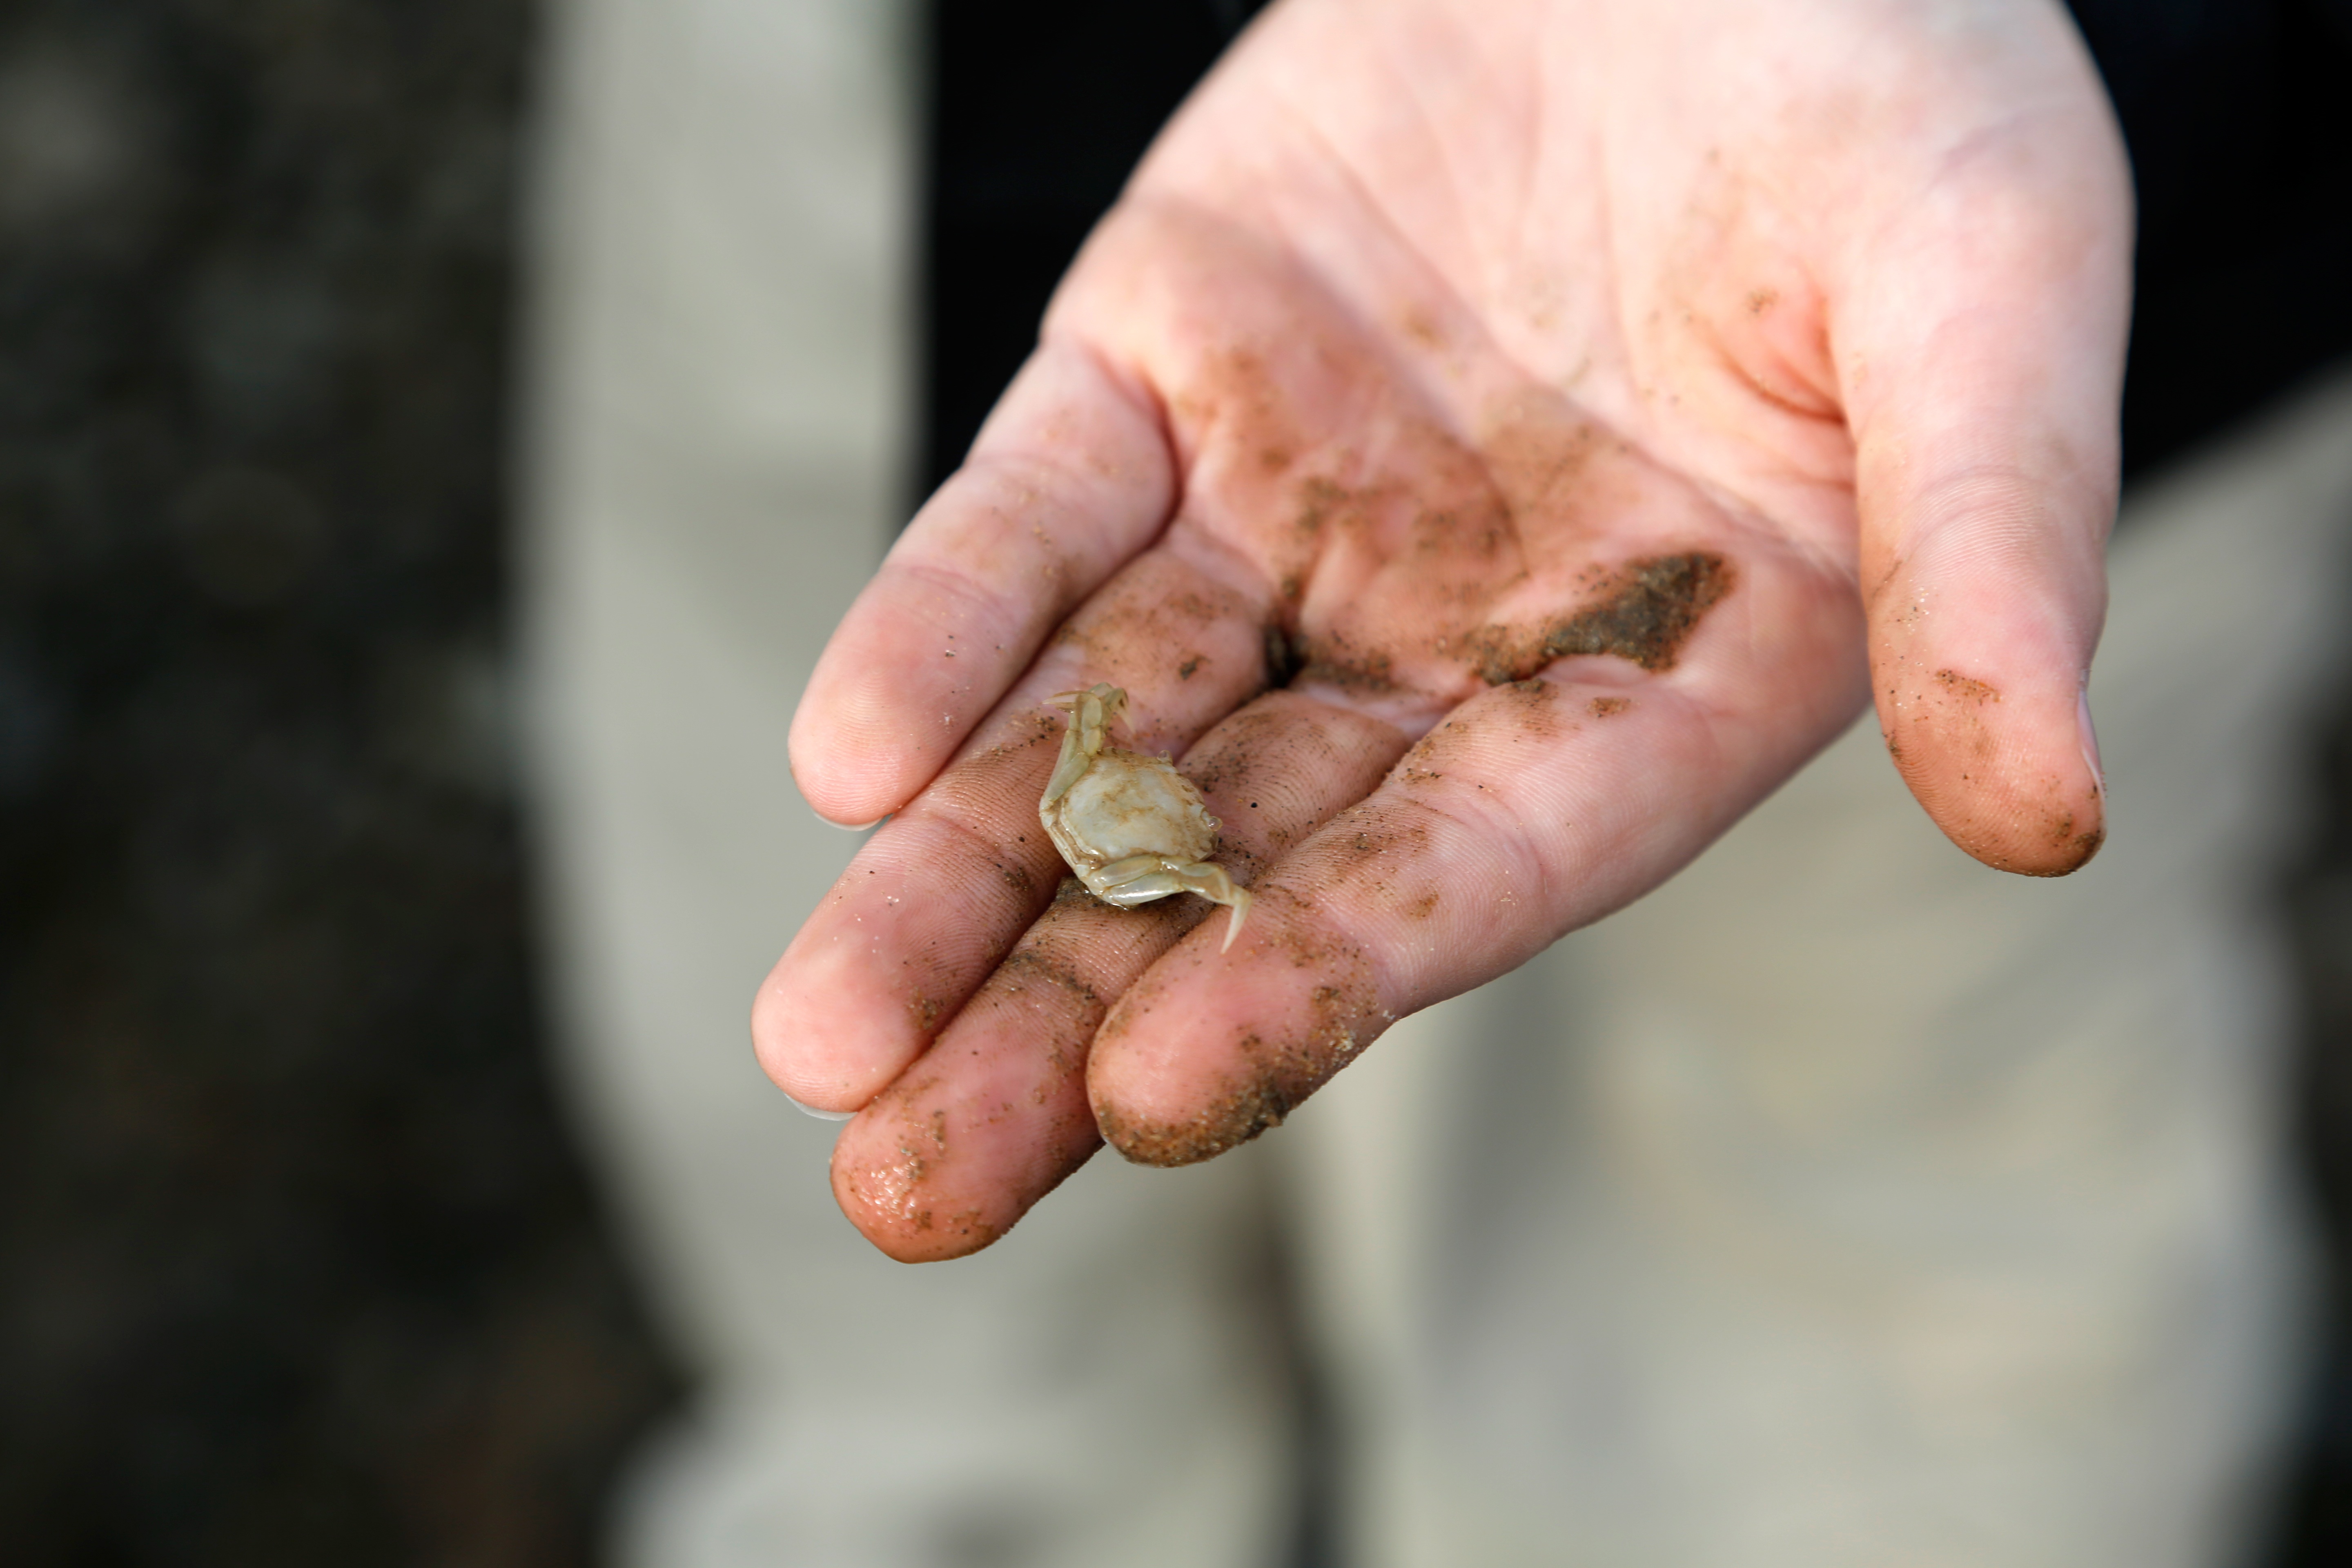
hand, beach, sea, nature, sand, kid, finger, holiday, soil, child, crab, holding hands, close up, sense